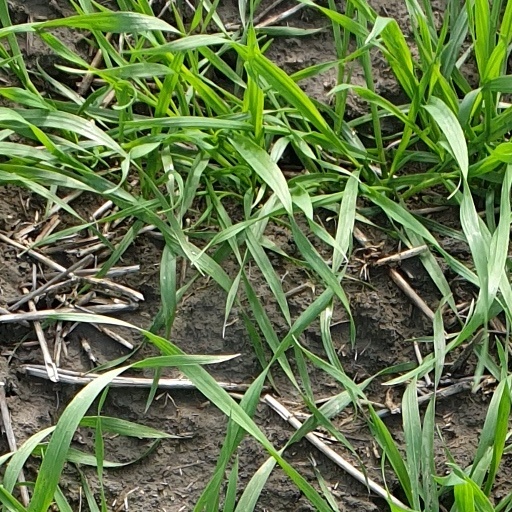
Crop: wheat